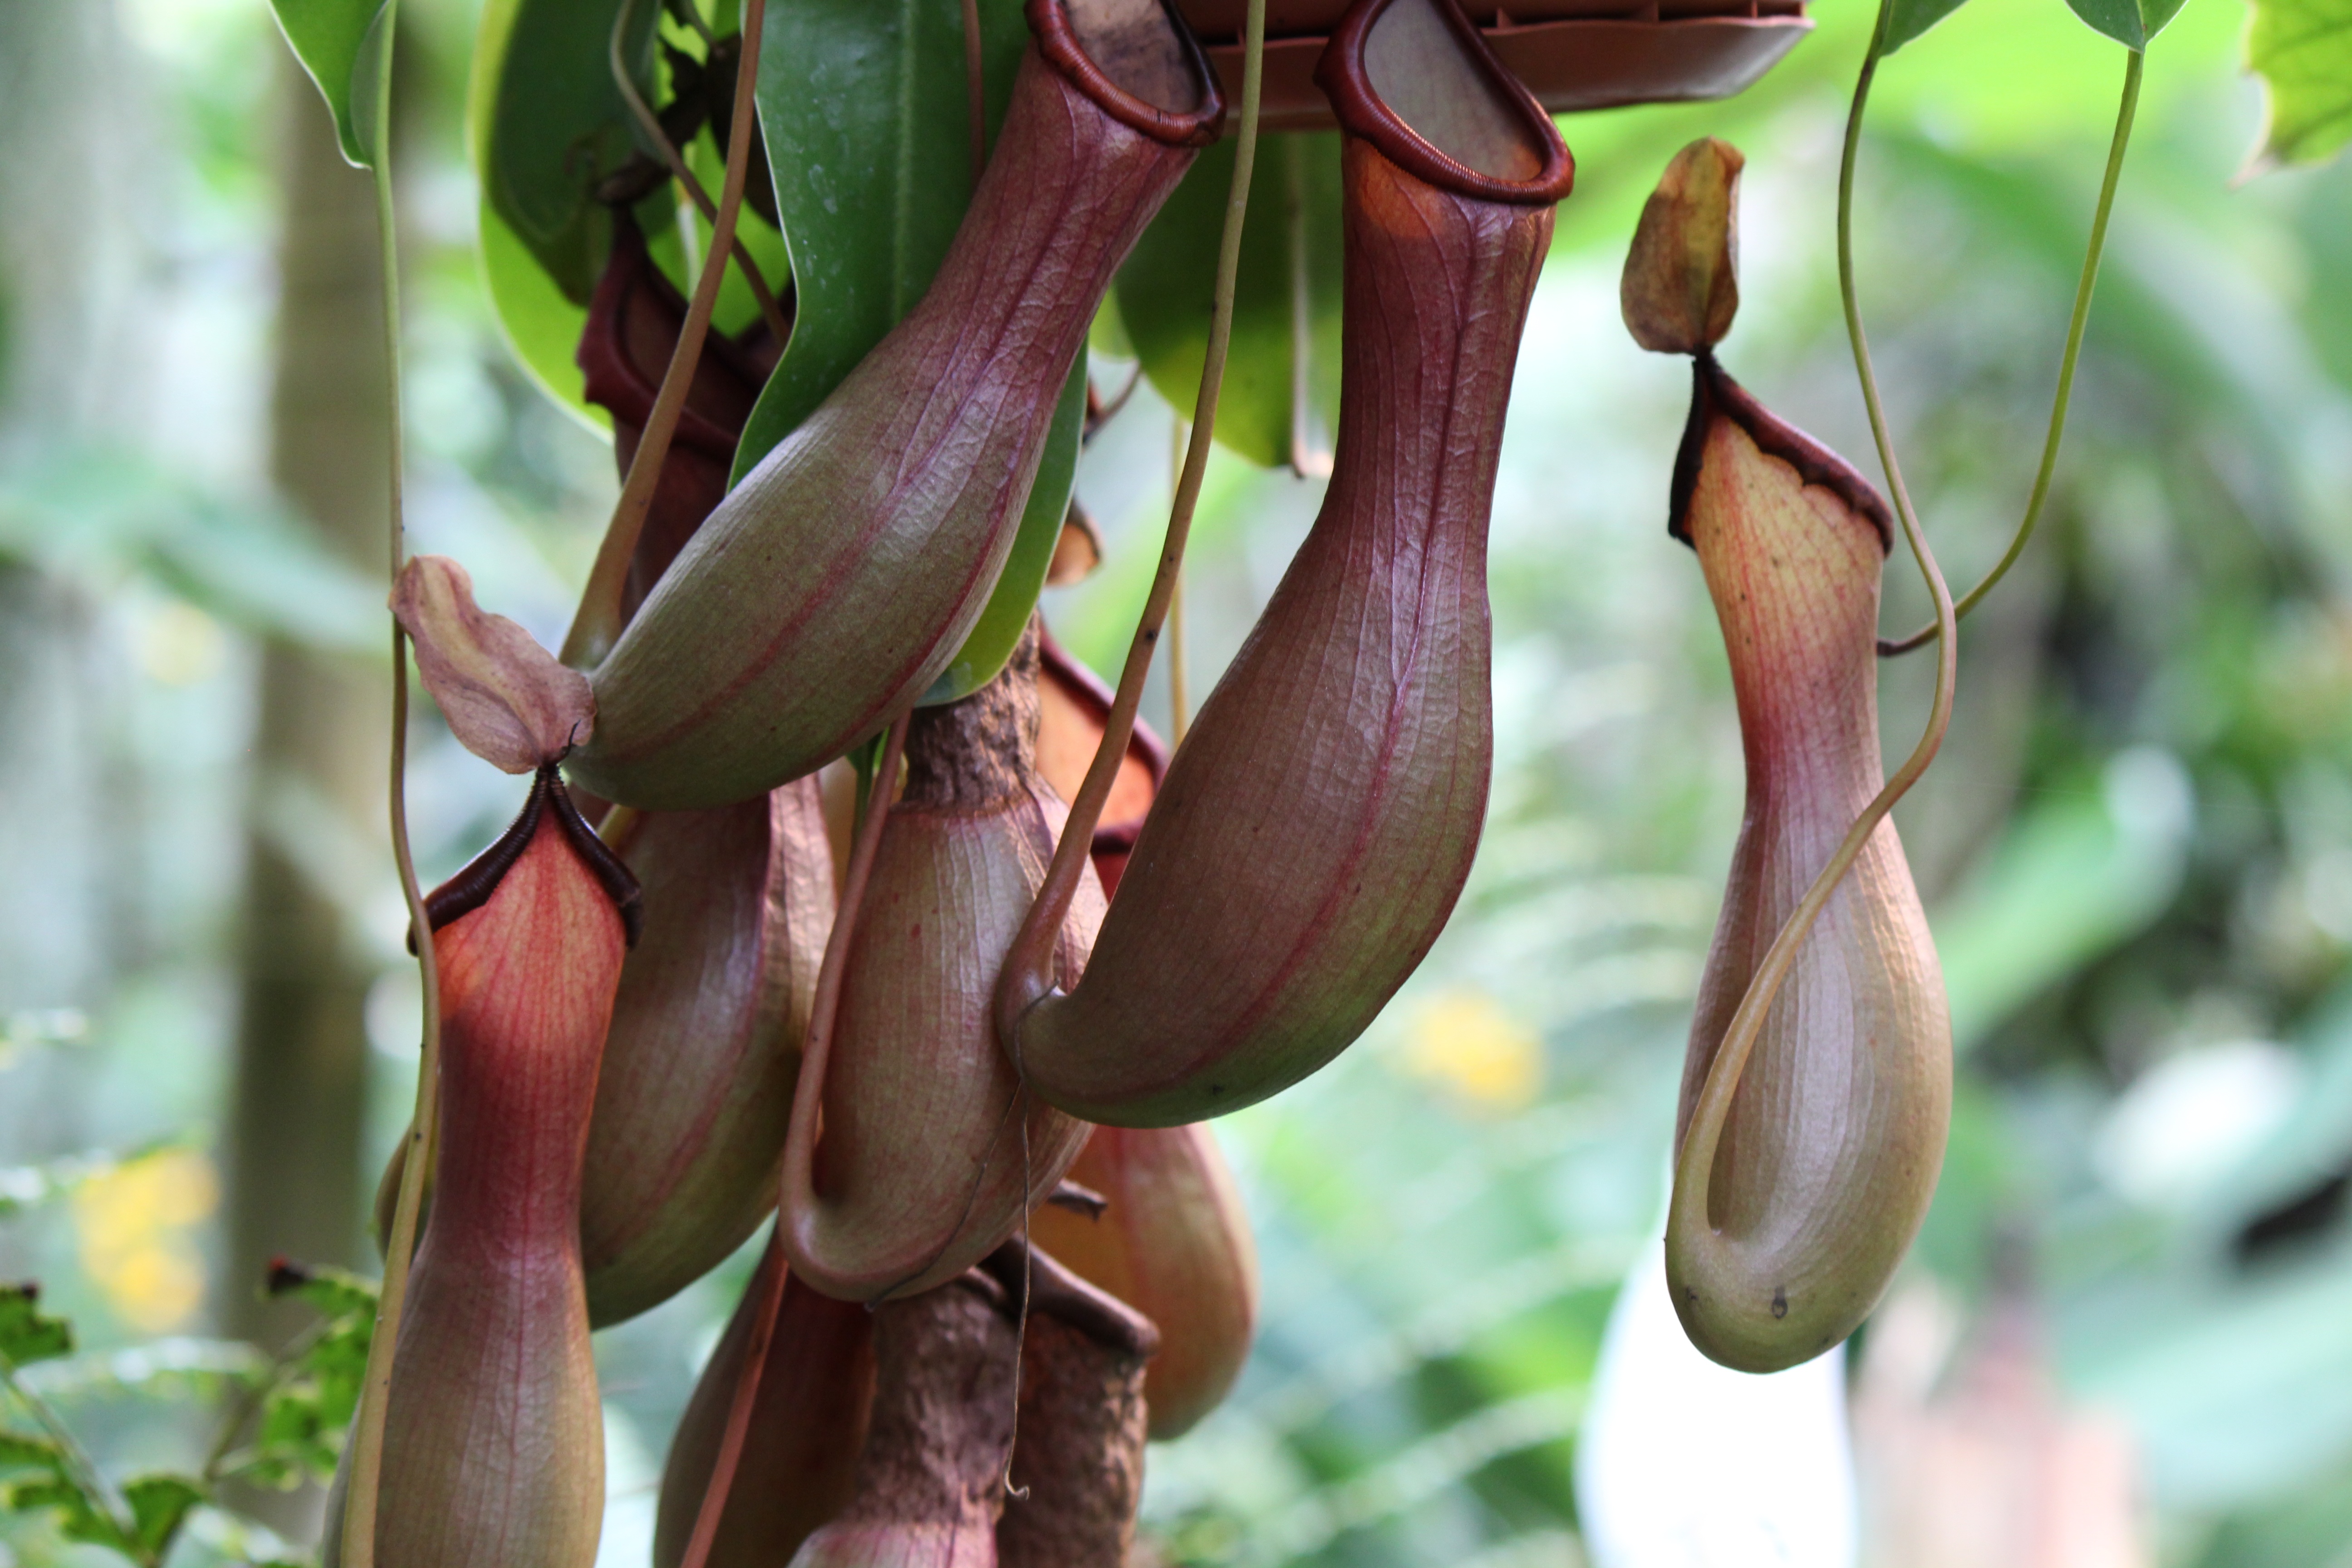
nature, plant, flower, food, jungle, produce, tropical, botany, flora, orchid, exotic, carnivore, flytrap, flowering plant, carnivorous plant, pitcher plant, plant stem, land plant